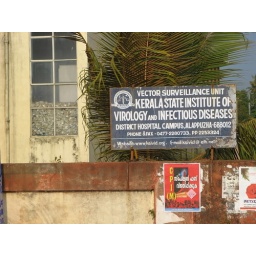
This building was behind the beach. What you see in the windows is trash. The building is filled with trash.